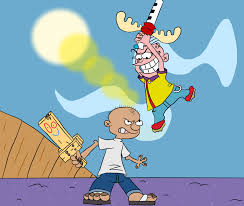
Portrait style: Cartoon Portrait